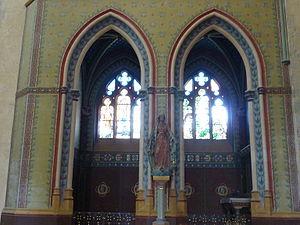
Nevers
La cathédrale Saint-Cyr-et-Sainte-Julitte de Nevers est une cathédrale catholique romaine située à Nevers dans la Nièvre en Bourgogne. Elle est dédiée à saint Cyr, martyr en 304 à l’âge de trois ans, et à sa mère sainte Julitte également martyre.